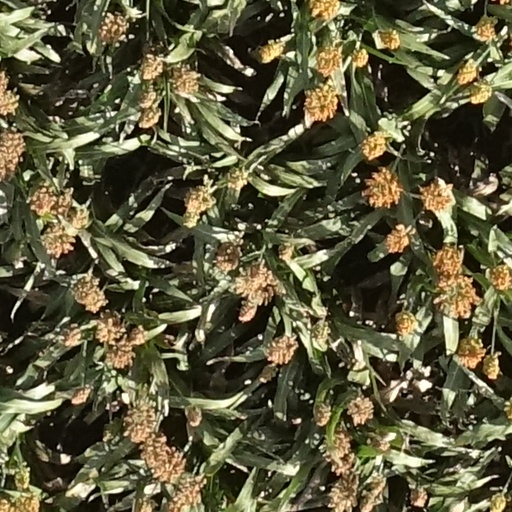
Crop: sorghum